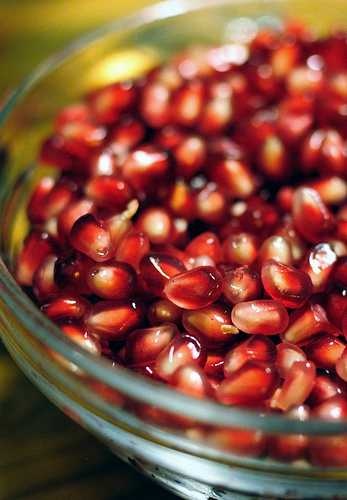
Label: Pomegranate